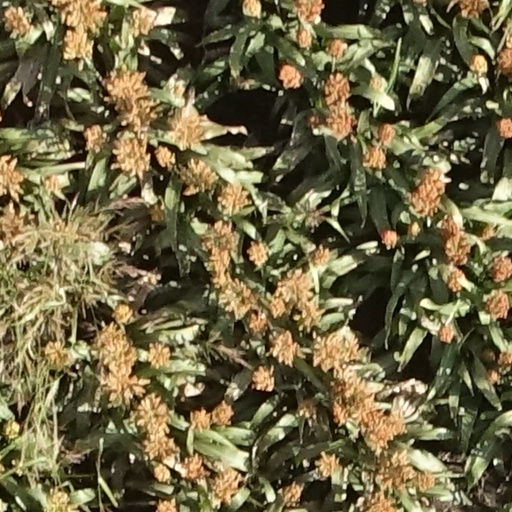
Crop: sorghum